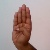
The image shows a hand gesture representing the letter 'B' in Indian Sign Language.